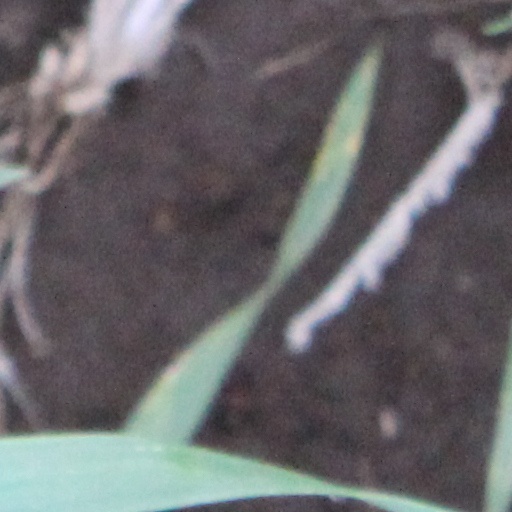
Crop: wheat